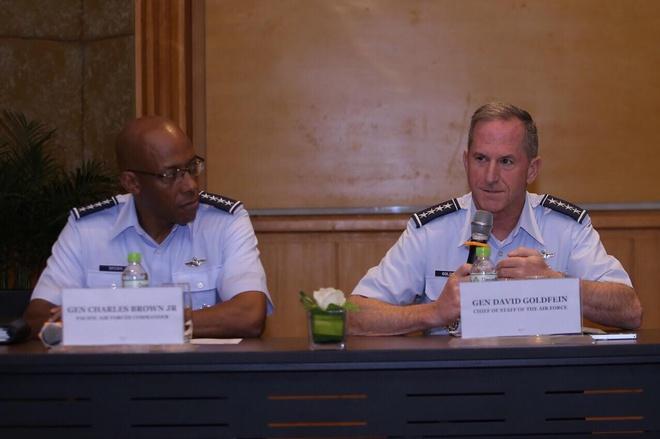
có một người đàn ông đang cầm micro để phát biểu